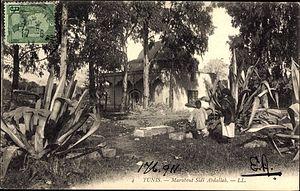
Le mausolée Sidi Abdallah Cherif est une zaouïa de la médina de Tunis ainsi qu'un monument classé selon le décret de 31 août 1999.
Bab Sidi Abdallah Cherif est l'une des portes de la médina de Tunis située à l’extrémité sud-ouest de la kasbah.